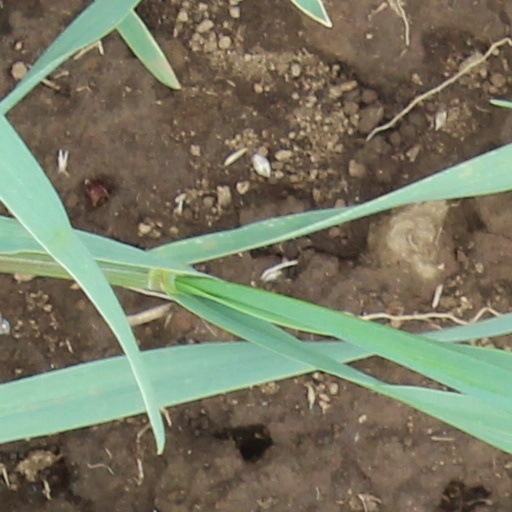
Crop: wheat